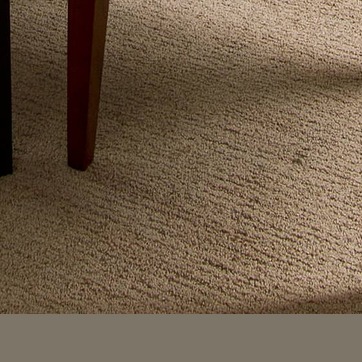
Material: carpet